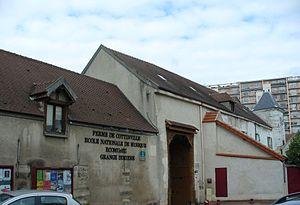
Musée de Fresnes
Fresnes est une commune française située dans le département du Val-de-Marne en région Île-de-France.